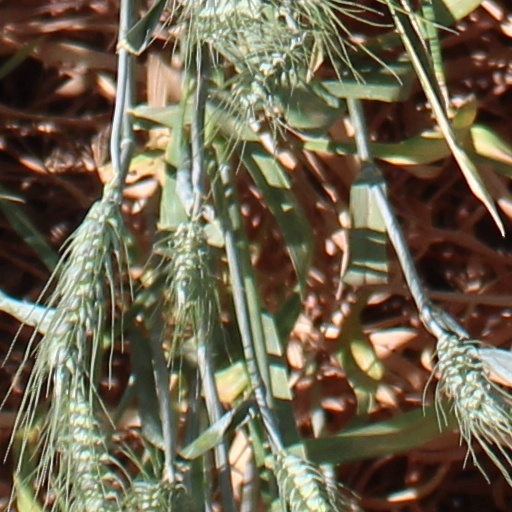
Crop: wheat